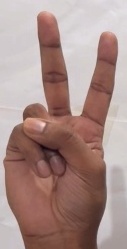
ASL sign: V